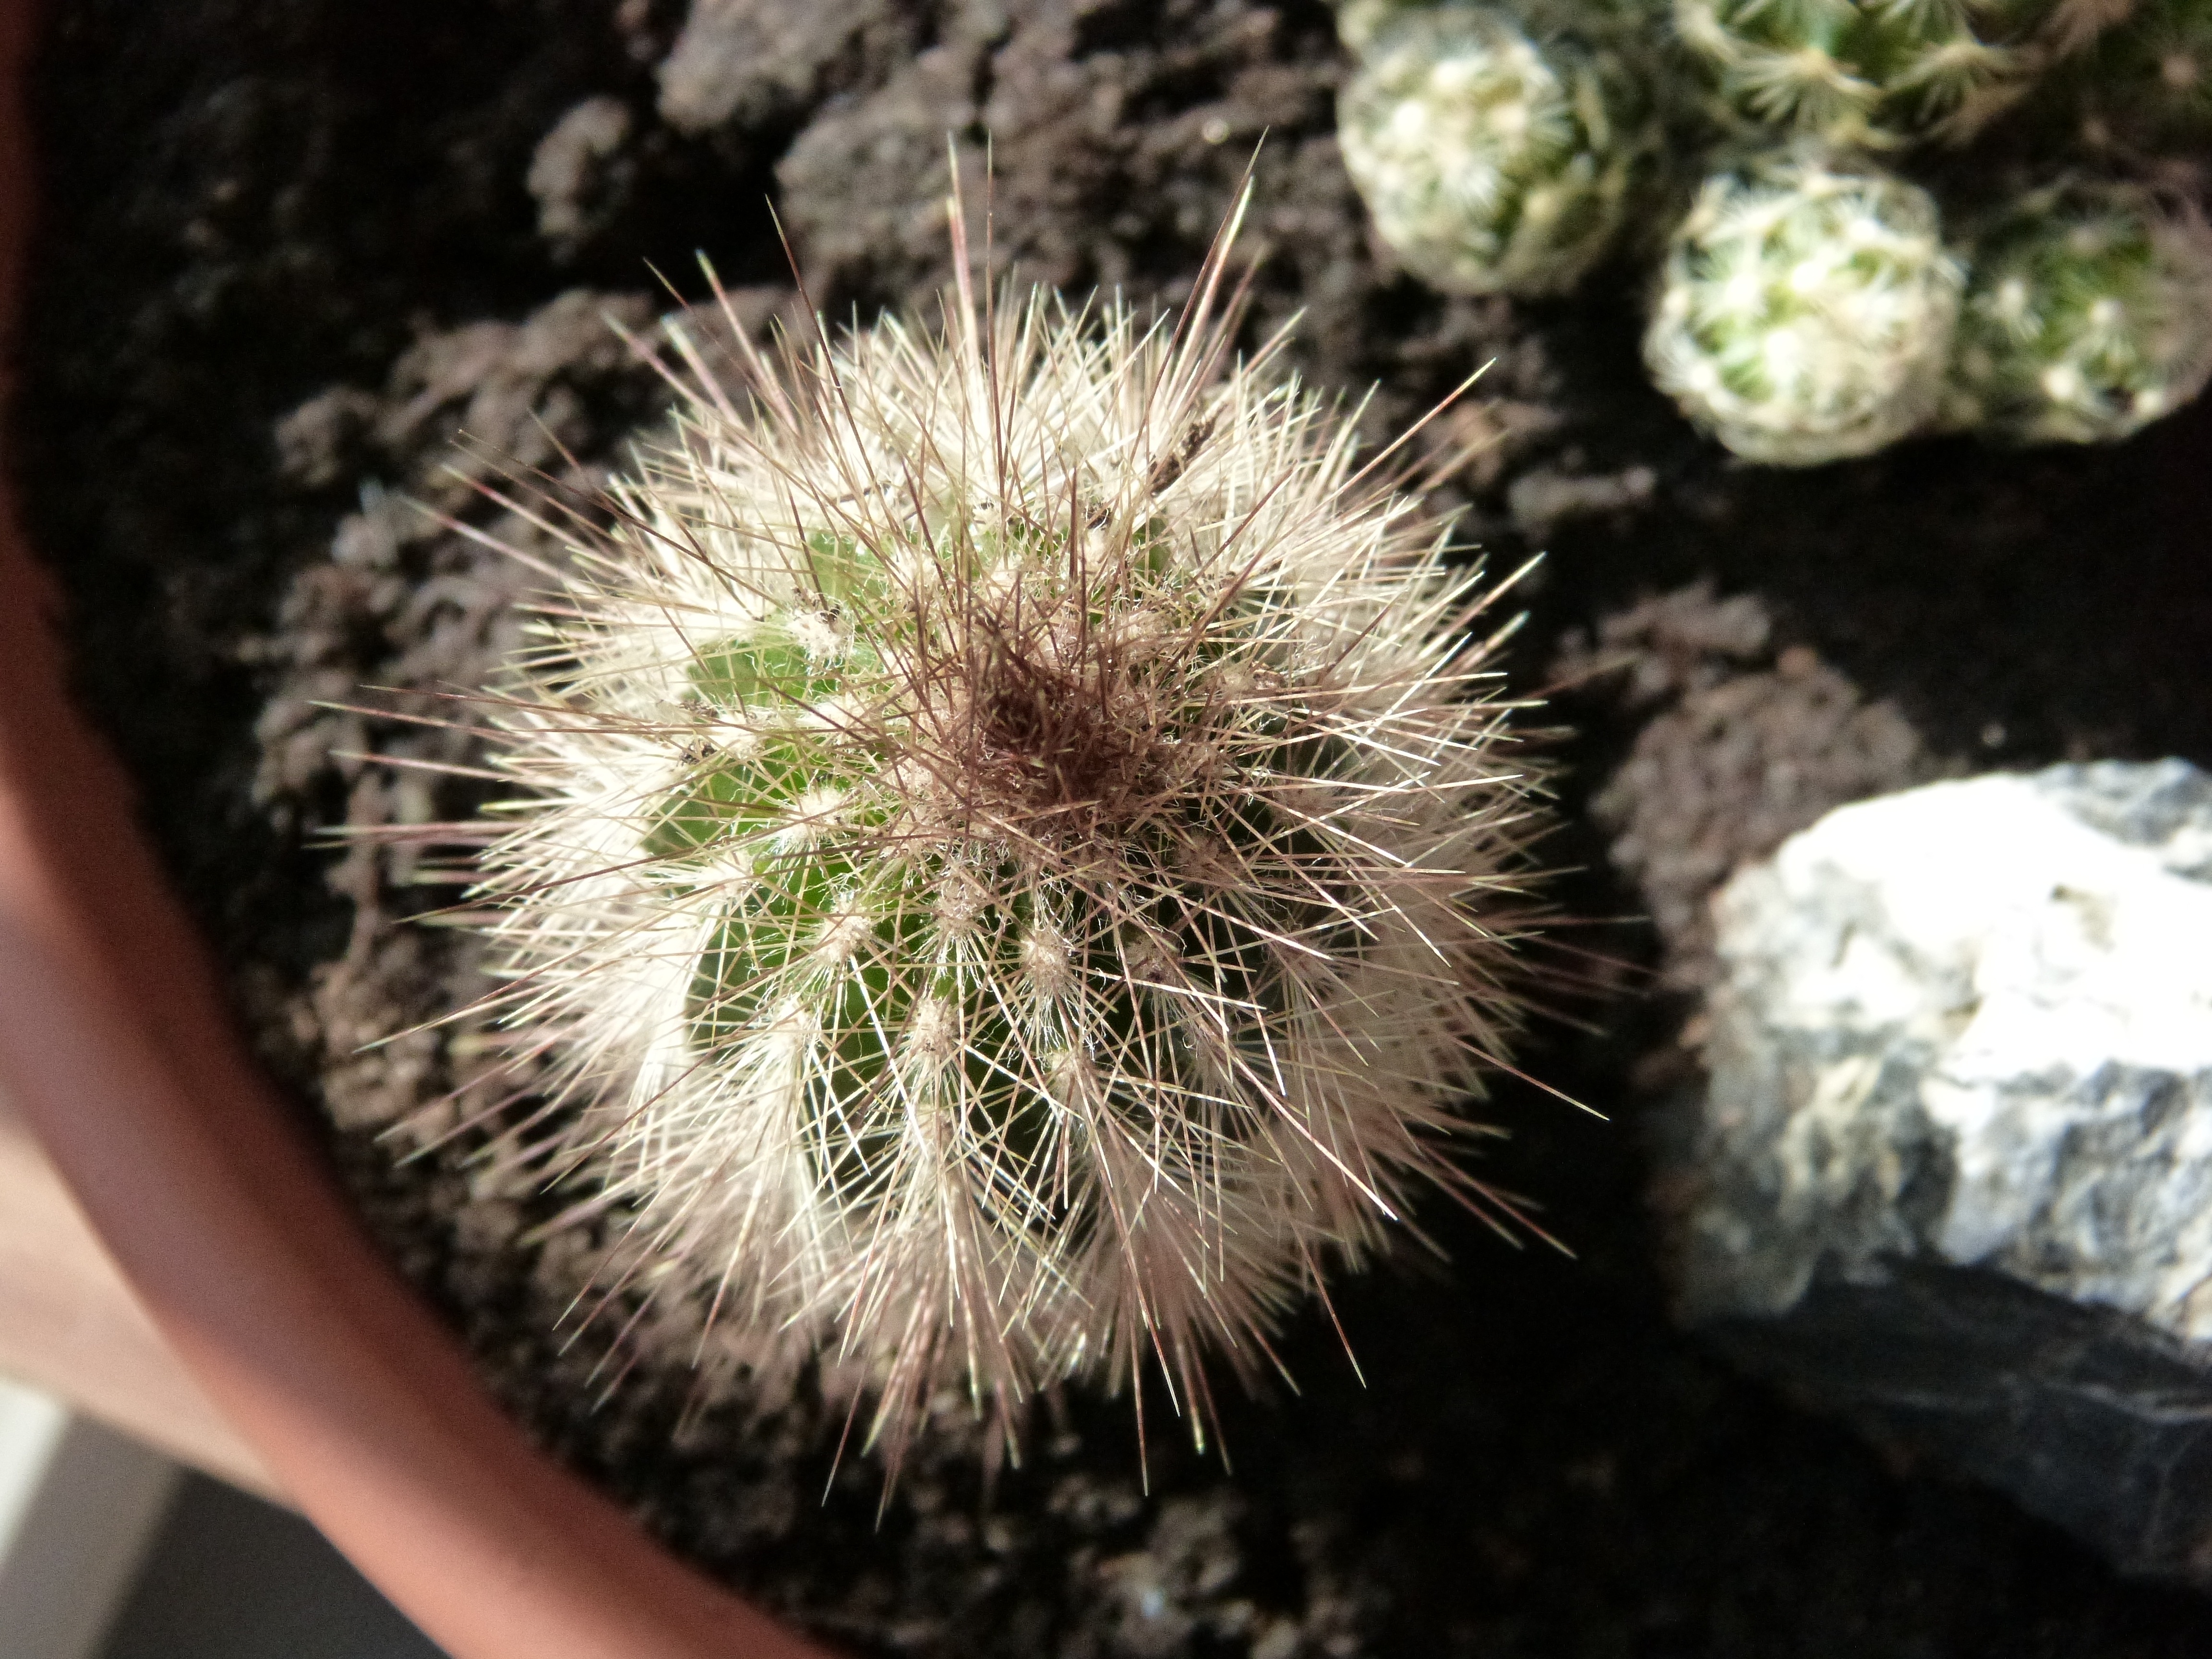
nature, cactus, plant, flower, green, produce, botany, close, flora, sting, spur, macro photography, flowering plant, cactus greenhouse, land plant, thorns spines and prickles